Michael Klinger

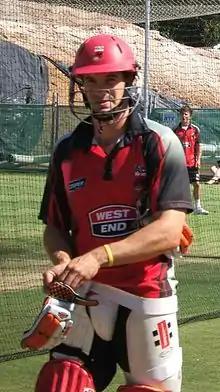
Klinger in February 2010

Michael Klinger (born 4 July 1980) is an Australian former first-class cricketer, who held the record for the most runs scored in the Big Bash League when he retired in 2019.